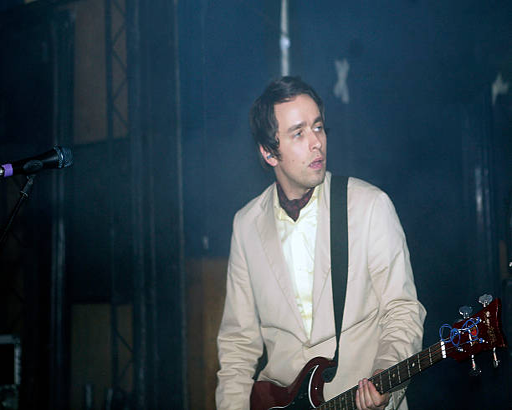
musician of the band performs on stage .